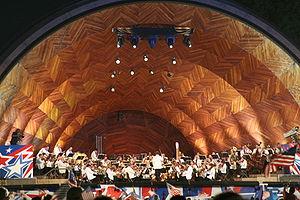
L'orchestre Boston Pops est un ensemble musical de Boston, Massachusetts, spécialisé dans l'interprétation de musique classique légère et populaire.
Boston [bɔstɔ̃] ou [bɔstɔn] est la capitale et la plus grande ville de l’État du Massachusetts et de la région de Nouvelle-Angleterre, dans le nord-est des États-Unis. La ville compte 673 184 habitants selon le bureau du recensement fédéral de 2016, et la zone métropolitaine de Boston-Cambridge-Quincy en concentre environ 4 628 910, ce qui fait d'elle la dixième agglomération des États-Unis. Elle constitue le nord de la mégalopole du Nord-Est des États-Unis, communément appelée BosWash, qui s'étend de Boston à Washington en passant par New York. La ville est traversée par le fleuve Charles, un fleuve côtier qui se jette dans le Boston Harbor, un estuaire au fond de la baie du Massachusetts sur les bords duquel la ville s'est construite. Centre économique et culturel de la Nouvelle-Angleterre, Boston est connu pour l'excellence de ses universités, notamment l'université Harvard et le Massachusetts Institute of Technology, situés dans la ville voisine de Cambridge.